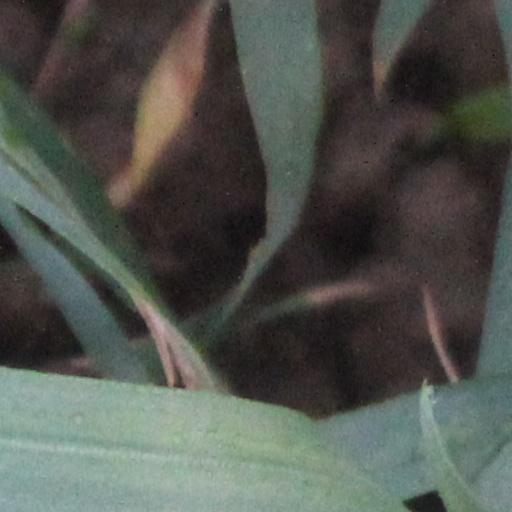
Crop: wheat